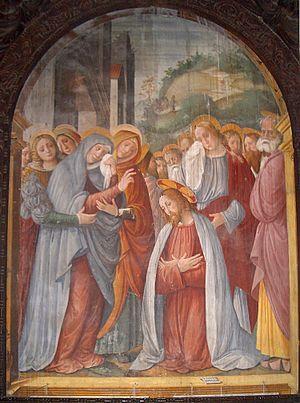
L'Église Santa Maria delle Grazie à Varallo Sesia, dans la province de Verceil a été édifiée, avec le couvent franciscain, par le père Bernardo Caimi entre 1486 et 1493, lors du début des travaux pour la construction du Mont Sacré. En décembre 1931 le pape Pie XI éleva l'église au titre de Basilique mineure.